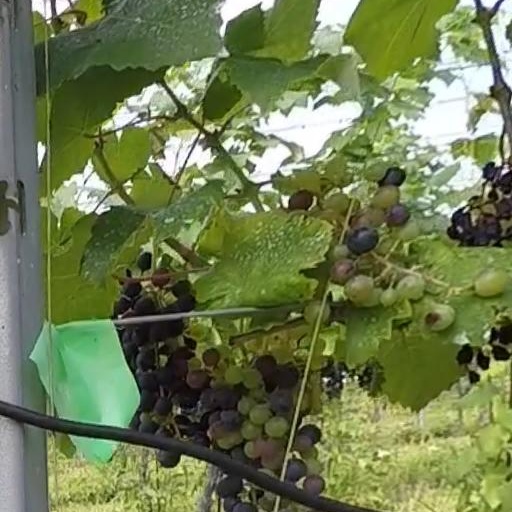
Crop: grape